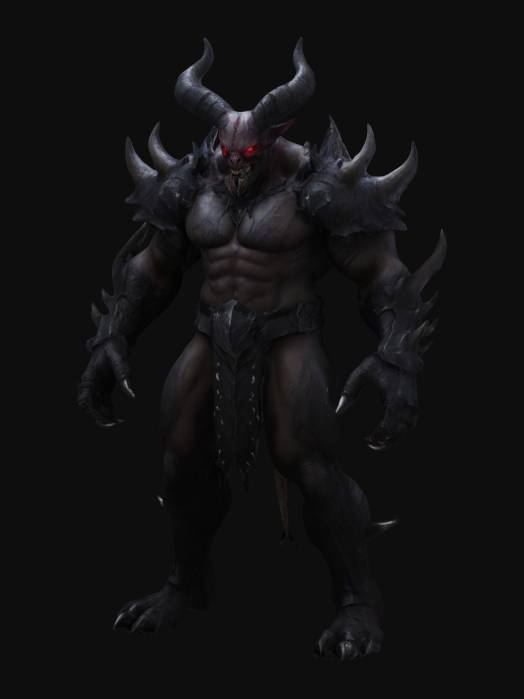
미적 점수 (1~10점): 9